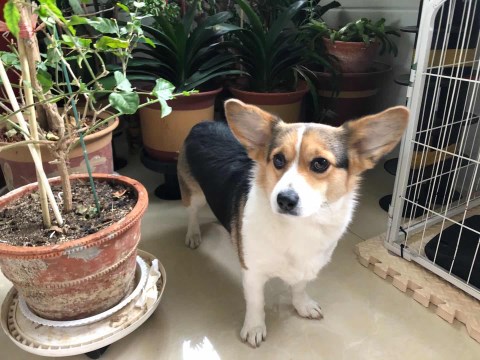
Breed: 2909-n000116-Cardigan